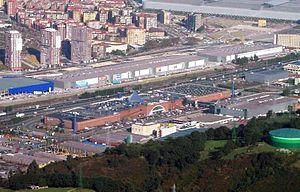
Barakaldo en basque ou Baracaldo en espagnol, est une commune de Biscaye dans la communauté autonome du Pays basque en Espagne.